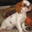
Label: dog